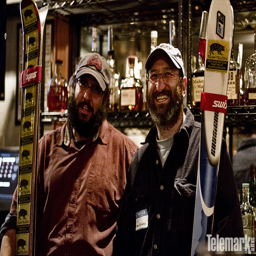
a couple of guys standing up with some snowboards in hand
two guys are at a bar holding their set of skis
Two sports lover posing for a photo shot.
some men sitting while holding their skiis
Happy, bearded members of Team Teledu in a bar with their skis